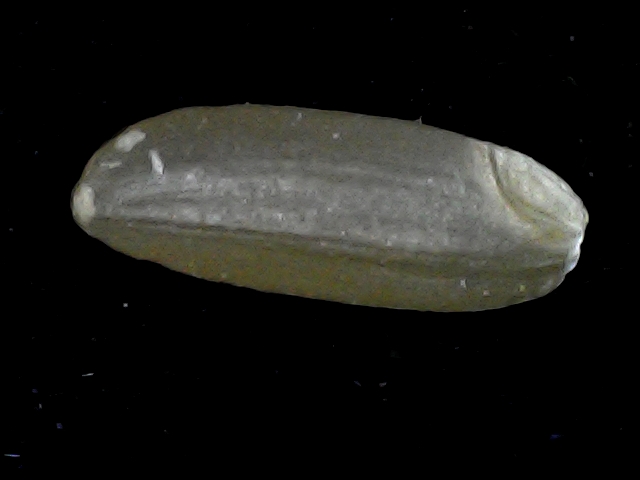
Rice variety: BR23